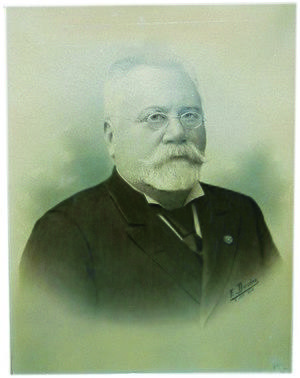
Le musée du chai de Lardimalie est un musée privé français. Il est abrité dans un chai construit en 1902 sur la commune de Saint-Pierre-de-Chignac, à quinze kilomètres de Périgueux.